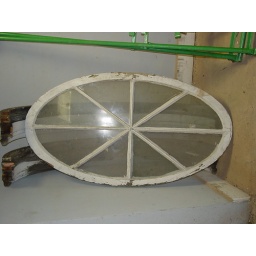
Found in clock tower. Used to be in tower